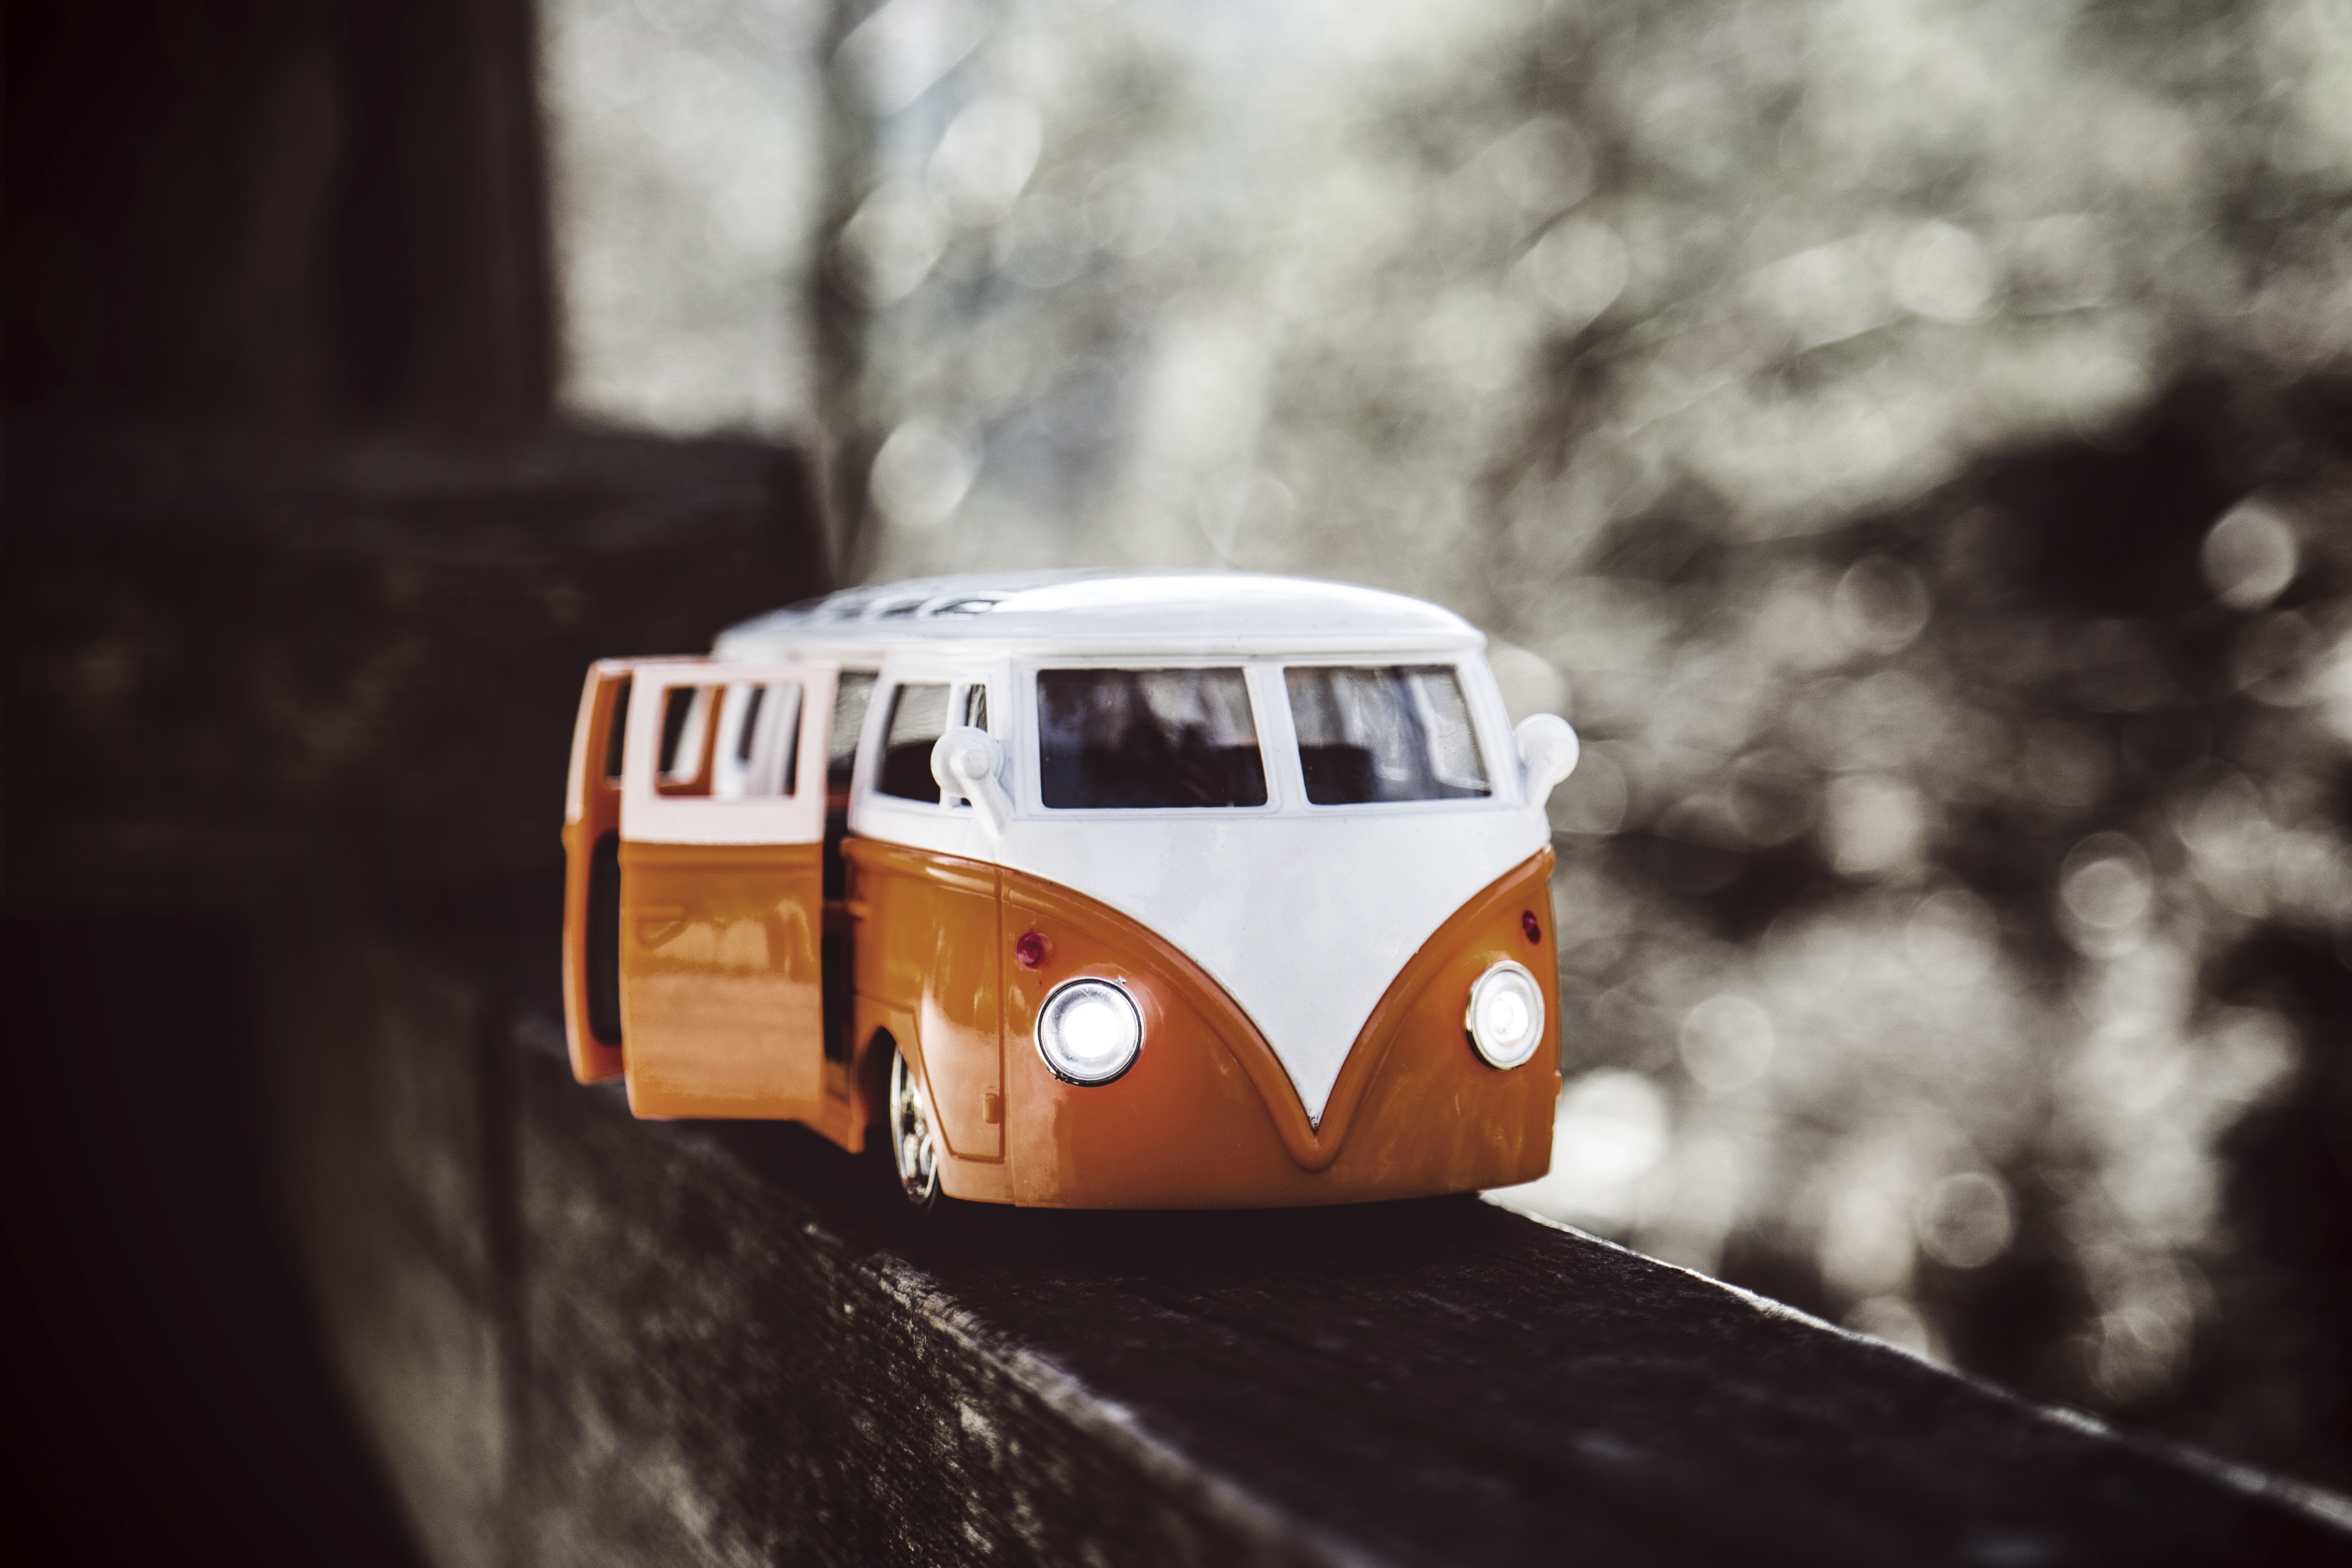
light, bokeh, white, car, photography, van, travel, transportation, transport, red, vehicle, color, ride, micro, black, monochrome, trip, toy, reflex camera, bus, photograph, toy car, school bus, single lens reflex camera, motocar, toy van